Victor (1951 film)

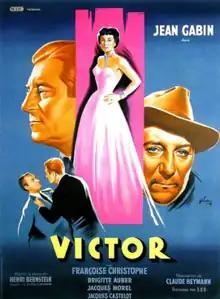

Victor is a 1951 French comedy-drama film directed by Claude Heymann and starring Jean Gabin, Françoise Christophe and Jacques Castelot.